Saxon State Ministry of Justice and for Democracy, European Affairs and Equality

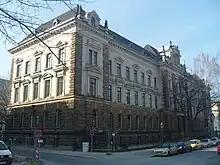
Ministry building, Dresden

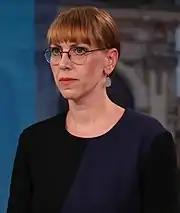
Incumbent minister Katja Meier

The Saxon State Ministry of Justice and for Democracy, European Affairs and Gender Equality is the Ministry of Justice of the Government of the Free State of Saxony. The current minister is Katja Meier. Since 2019, the scope includes democracy (citizen's participation and political education), representation of Saxon interests in the European Union, and gender equality, anti-discrimination and protection from violence.